Anthony Perkins

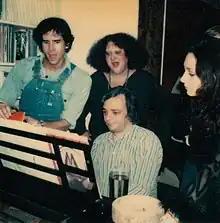
Perkins (left) with Pat Ast (center), Marisa Berenson (right) and Stephen Sondheim (seated), 1973

In 1973, Perkins reunited with Stephen Sondheim to co-write "The Last of Sheila", a mystery film directed by Herbert Ross. The story was inspired by games that Perkins and Sondheim had invented and follows a movie producer who invites a group of wealthy acquaintances on a yacht in an attempt to uncover which of them is responsible for his wife's death. Each guest is assigned a secret based on real-life gossip, forming the basis of a mystery narrative. Some of the characters were modeled after individuals known to Perkins and Sondheim. The film was a commercial success and earned them the Edgar Allan Poe Award for Best Motion Picture Screenplay. Following this success, they attempted two further collaborations.